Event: Nepal Earthquake
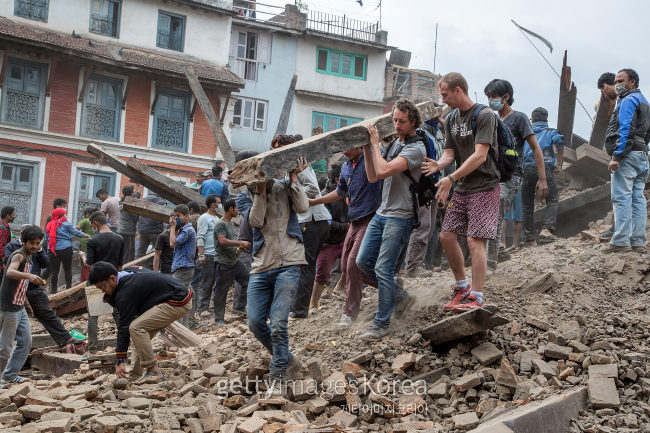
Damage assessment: damage